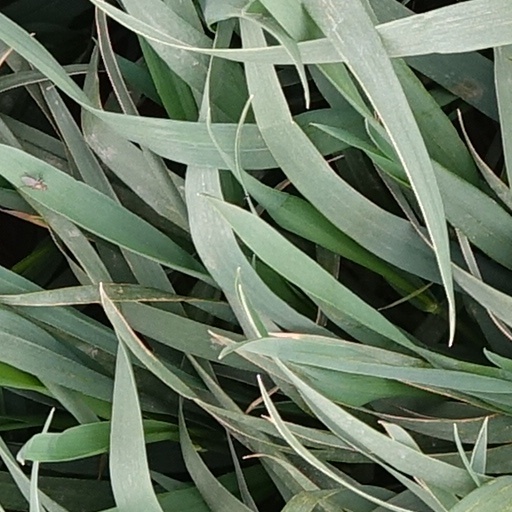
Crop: wheat